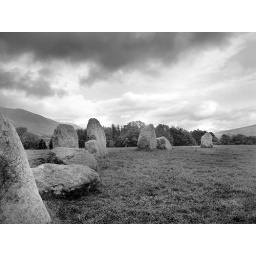
castlerigg stone circle, Keswick, Cumbria. Ive converted it to black and white and then mucked around with the highlights and shadows